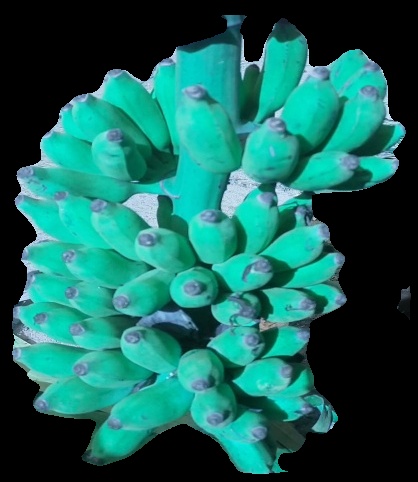
Variety: elakki-bale
Grade: grade3